Torre de Collserola

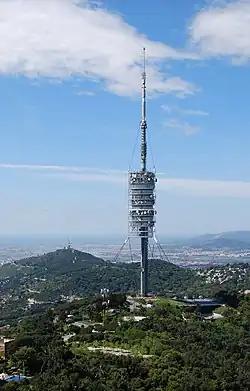

Torre de Collserola is a uniquely designed tower located on the Tibidabo hill in the Serra de Collserola, in Barcelona, Catalonia, Spain. It was designed by the architect Sir Norman Foster and by the Spanish civil engineers Julio Martínez Calzón and Manuel Julià Vilardell. This emblematic tower was built in 1991 by the construction company Cubiertas y MZOV S.A. for the 1992 Summer Olympics. It features a pod for floor space like many towers but uses guy wires for lateral support like a mast. Mainly used as a TV and radio transmitter, this futuristic design provides the highest viewpoint over the city. The top antenna reaches 288.4 m (946 ft) and the top of the pod, which has thirteen floors, reaches 152 m (499 ft). The highest point of this tower is the highest place one could be in the city of Barcelona. The tenth floor of the pod is open to the public.